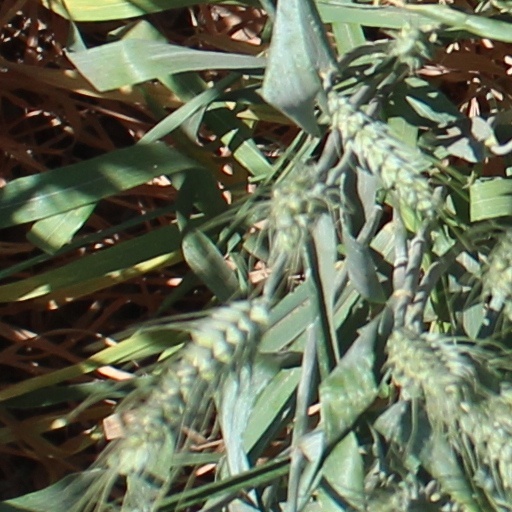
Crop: wheat